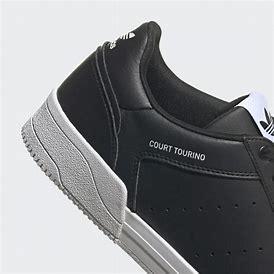
Brand: Adidas
Model: Court Tourino